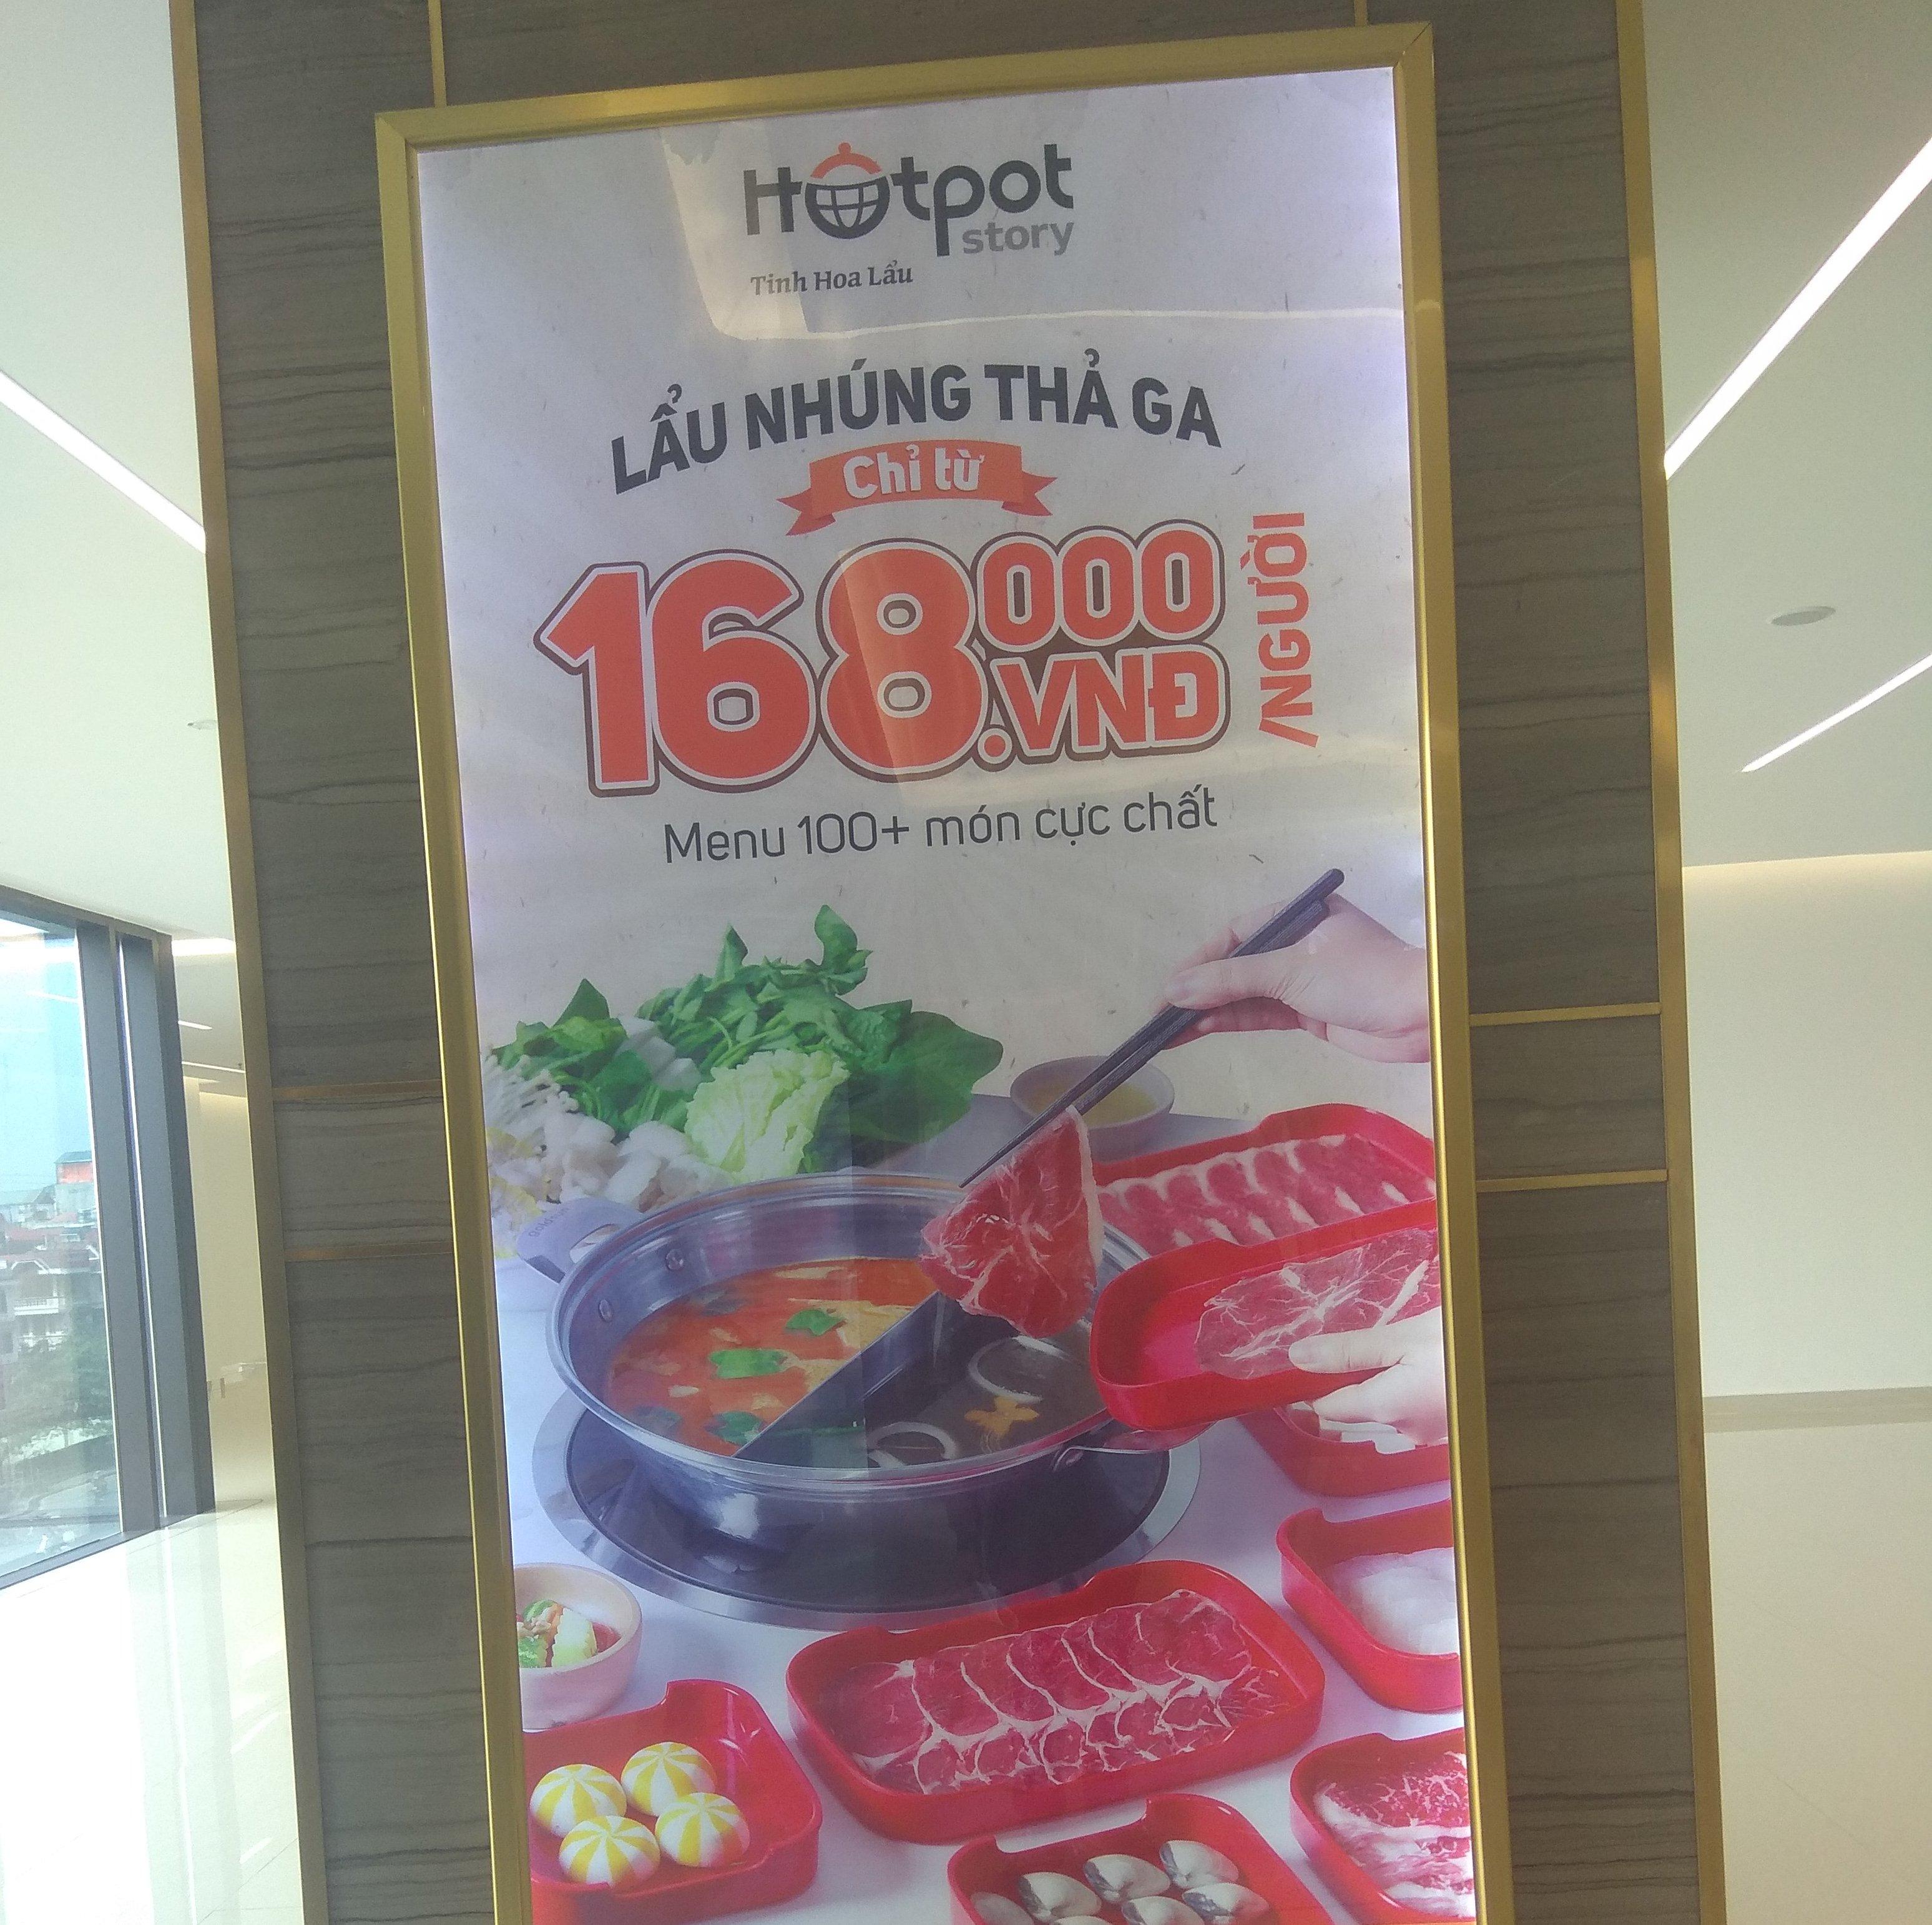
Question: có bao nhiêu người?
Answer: không có ai cả